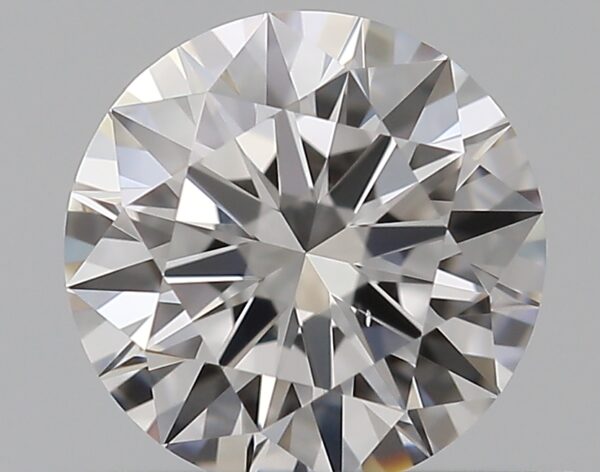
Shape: round
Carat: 0.5
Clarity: VS1
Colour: E
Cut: EX
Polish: EX
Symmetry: EX
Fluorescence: N
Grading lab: GIA
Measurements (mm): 5.15 x 5.17 x 3.11